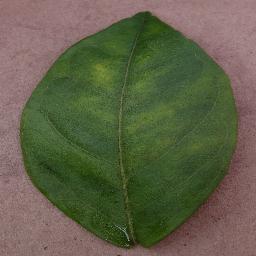
Label: Orange___Haunglongbing_(Citrus_greening)